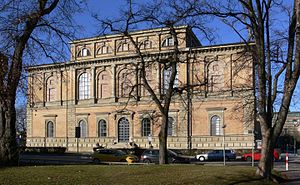
Alte Pinakothek
Alte Pinakothek i 2009
Alte Pinakothek er et kunstmuseum, der ligger i Kunstareal-området i München, Tyskland. Det er et af de ældste gallerier i verden, og det indeholder en vigtig samling gamle mestres malerier. Navnet Alte Pinakothek refererer til perioden, som samlingen dækker - fra 1300-tallet til 1700-tallet. Neue Pinakothek, der blev genopført i 1981, dækker 1800-tallets kunst og Pinakothek der Moderne, som åbnede i 2002, udstiller moderne kunst. De tre gallerier er en del af Bayerische Staatsgemäldesammlungen, som er en organisation for Bayern.